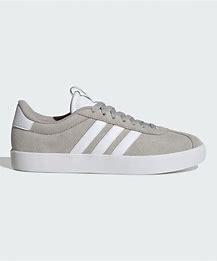
Brand: Adidas
Model: VL Court 3